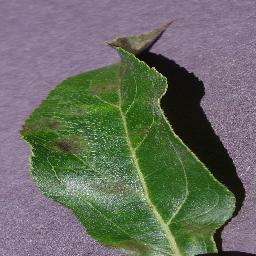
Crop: apple
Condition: scab